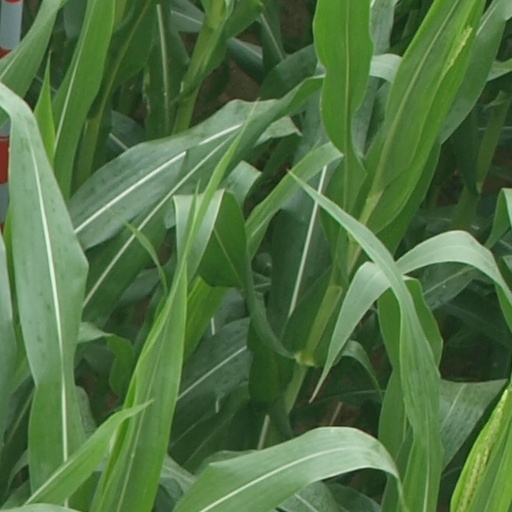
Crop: maize; corn